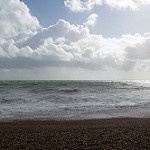
Label: sea